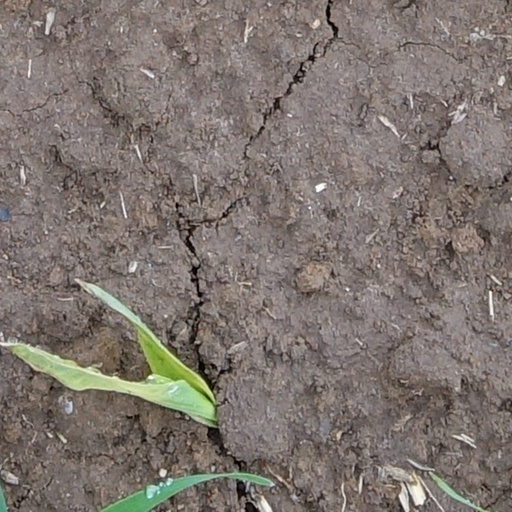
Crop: wheat